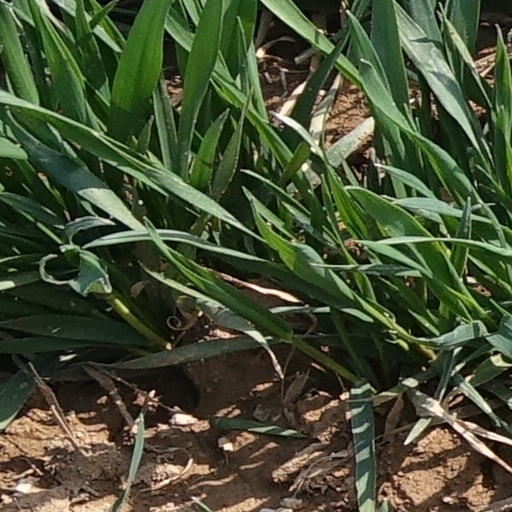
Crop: wheat